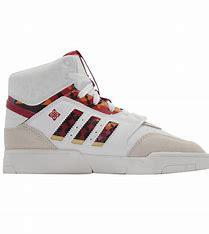
Brand: adidas
Model: originals Adidas Originals Drop Step XL